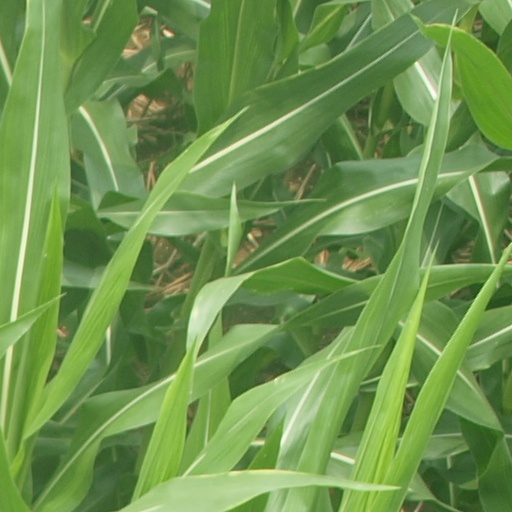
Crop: maize; corn